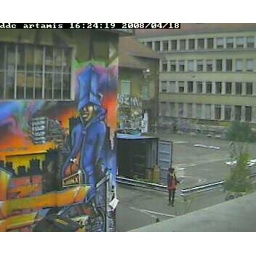
video - return of the girl in red